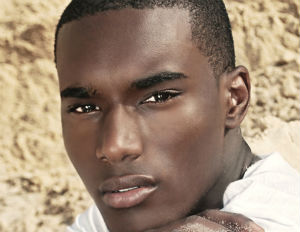
Label: Colored